Features new to Windows 7

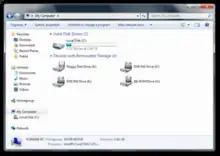
Windows Explorer's revised user interface

Windows Explorer in Windows 7 supports file libraries that aggregate content from various locations – including shared folders on networked systems if the shared folder has been indexed by the host system – and present them in a unified view. The libraries hide the actual location the file is stored in. Searching in a library automatically federates the query to the remote systems, in addition to searching on the local system, so that files on the remote systems are also searched. Unlike search folders, Libraries are backed by a physical location which allows files to be saved in the Libraries. Such files are transparently saved in the backing physical folder. The default save location for a library may be configured by the user, as can the default view layout for each library. Libraries are generally stored in the "Libraries" special folder, which allows them to be displayed on the Navigation Pane.